Wet market

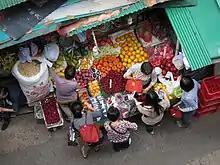
A fruit stall at a traditional open-air street market in Mid-Levels, Hong Kong

The term "wet market", which specifies markets that sell fresh produce and meat, includes a broad variety of markets. Wet markets can be categorized according to their ownership structure (privately owned, state-owned, or community-owned), scale (wholesale or retail), and produce (fruits, vegetables, slaughtered meat, or live animals). They can be further subcategorized based on whether the meat inventory originates from domesticated or wild animals.